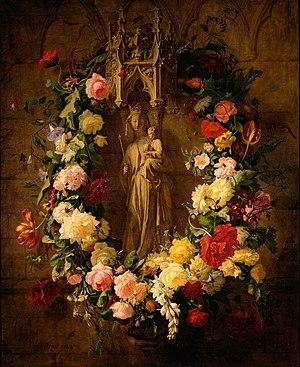
Offrande à la Vierge
Simon Saint-Jean est un peintre français, né à Lyon le 14 octobre 1808 et mort à Écully le 3 juillet 1860.